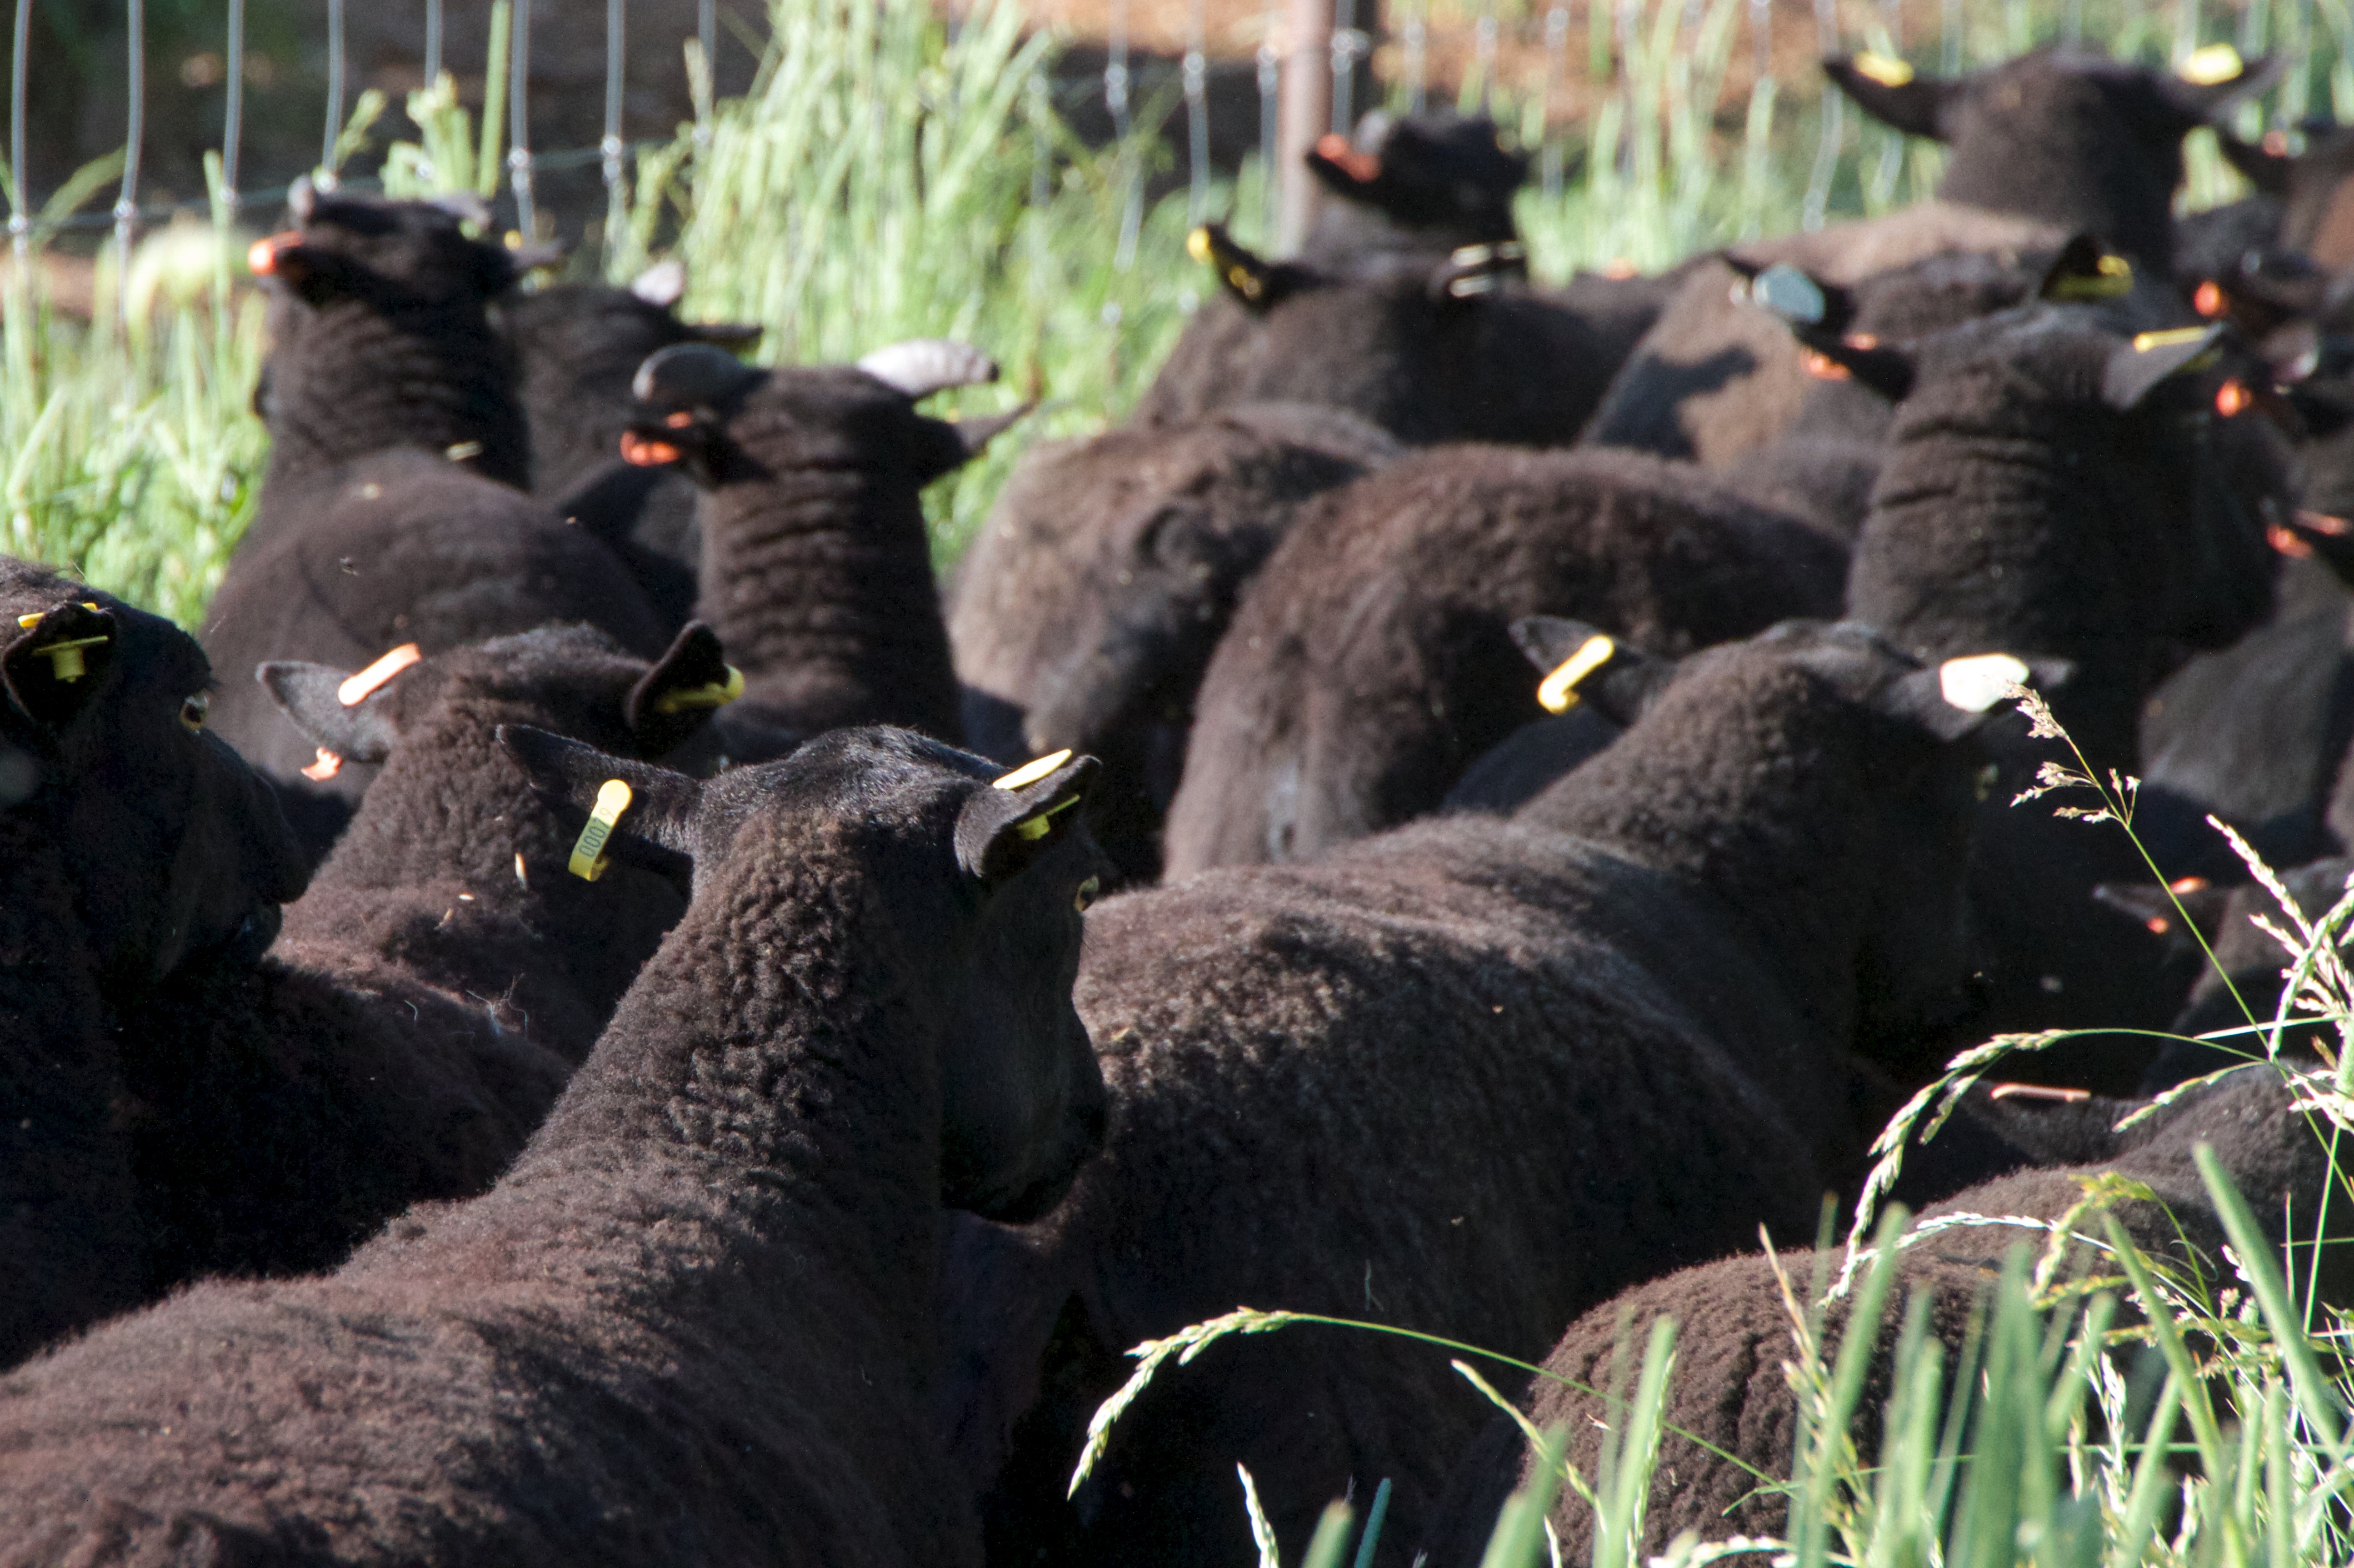
wildlife, herd, sheep, mammal, fauna, vertebrate, cattle like mammal